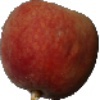
Label: Peach 1